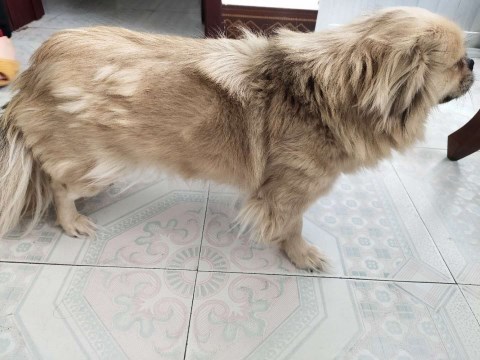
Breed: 3336-n000121-chinese_rural_dog